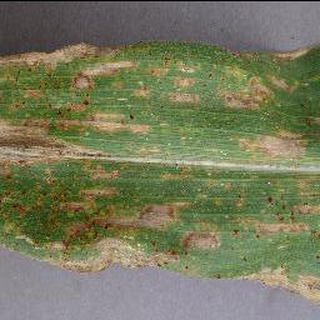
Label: corn_cercospora_leaf_spot